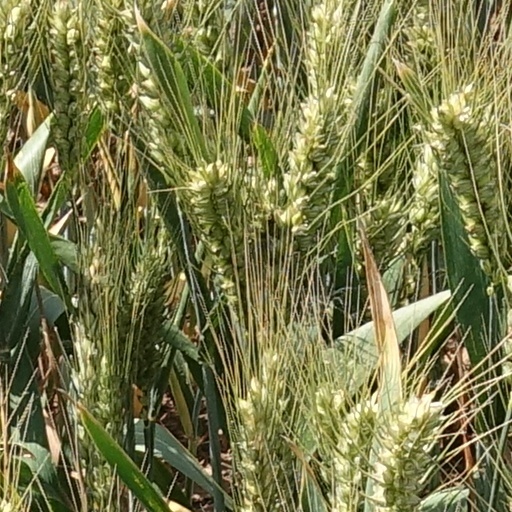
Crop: wheat